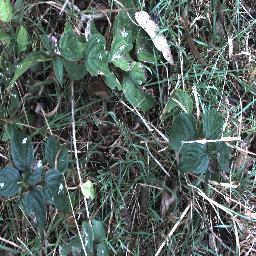
Label: lantana